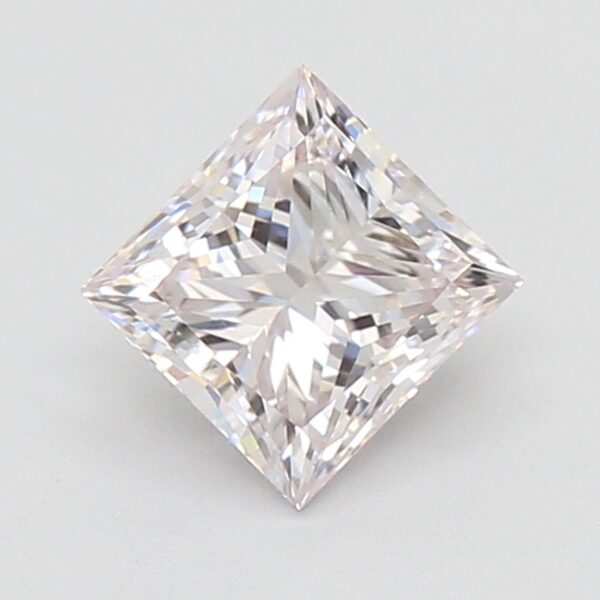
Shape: princess
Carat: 0.5
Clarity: SI1
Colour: FANCY
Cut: VG
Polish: EX
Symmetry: VG
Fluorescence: N
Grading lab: GIA
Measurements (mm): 4.31 x 4.18 x 3.1